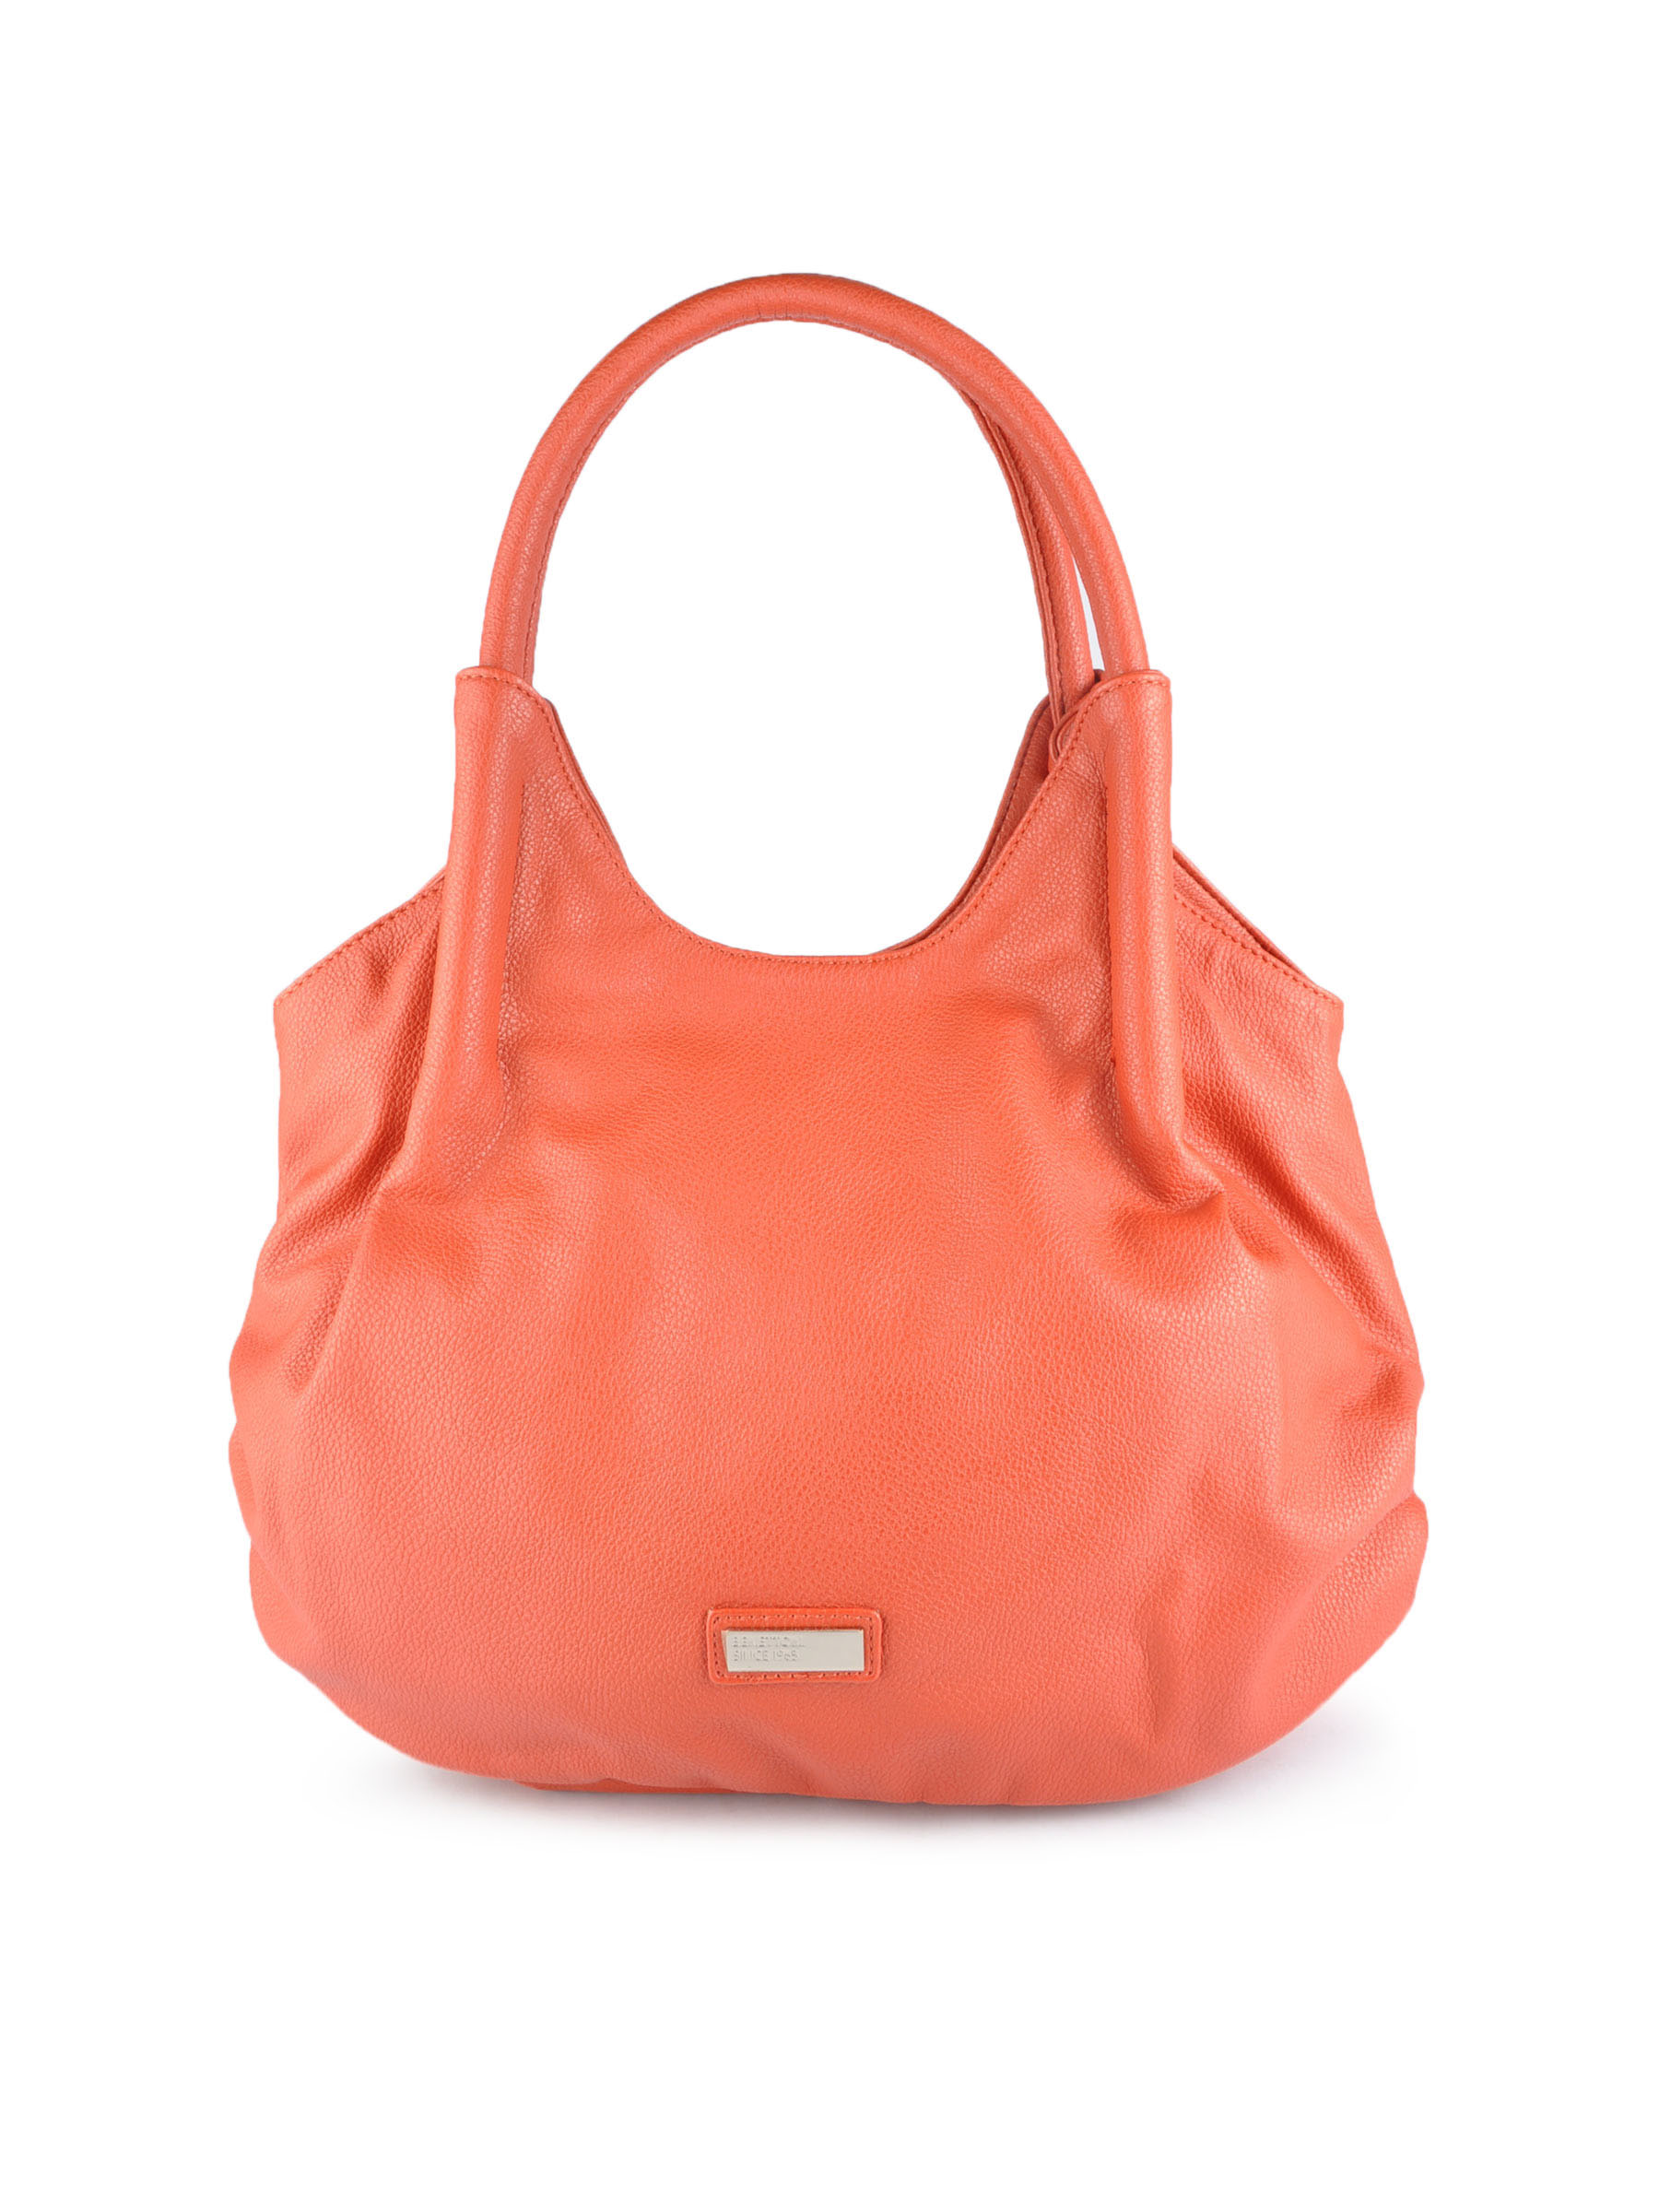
United Colors of Benetton Women Solid Red Handbags
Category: Accessories / Bags / Handbags
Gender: Women
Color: Red
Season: Summer 2011
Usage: Casual